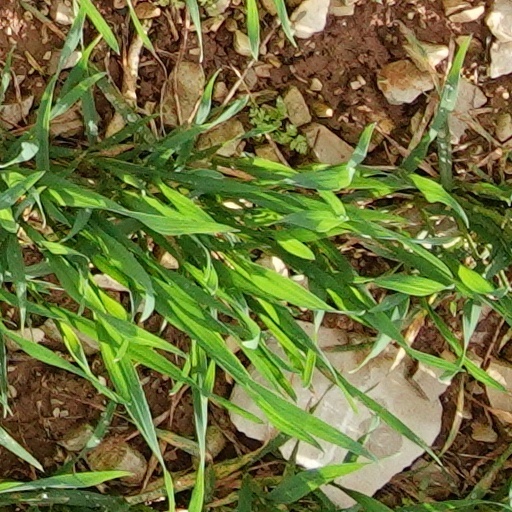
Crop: wheat